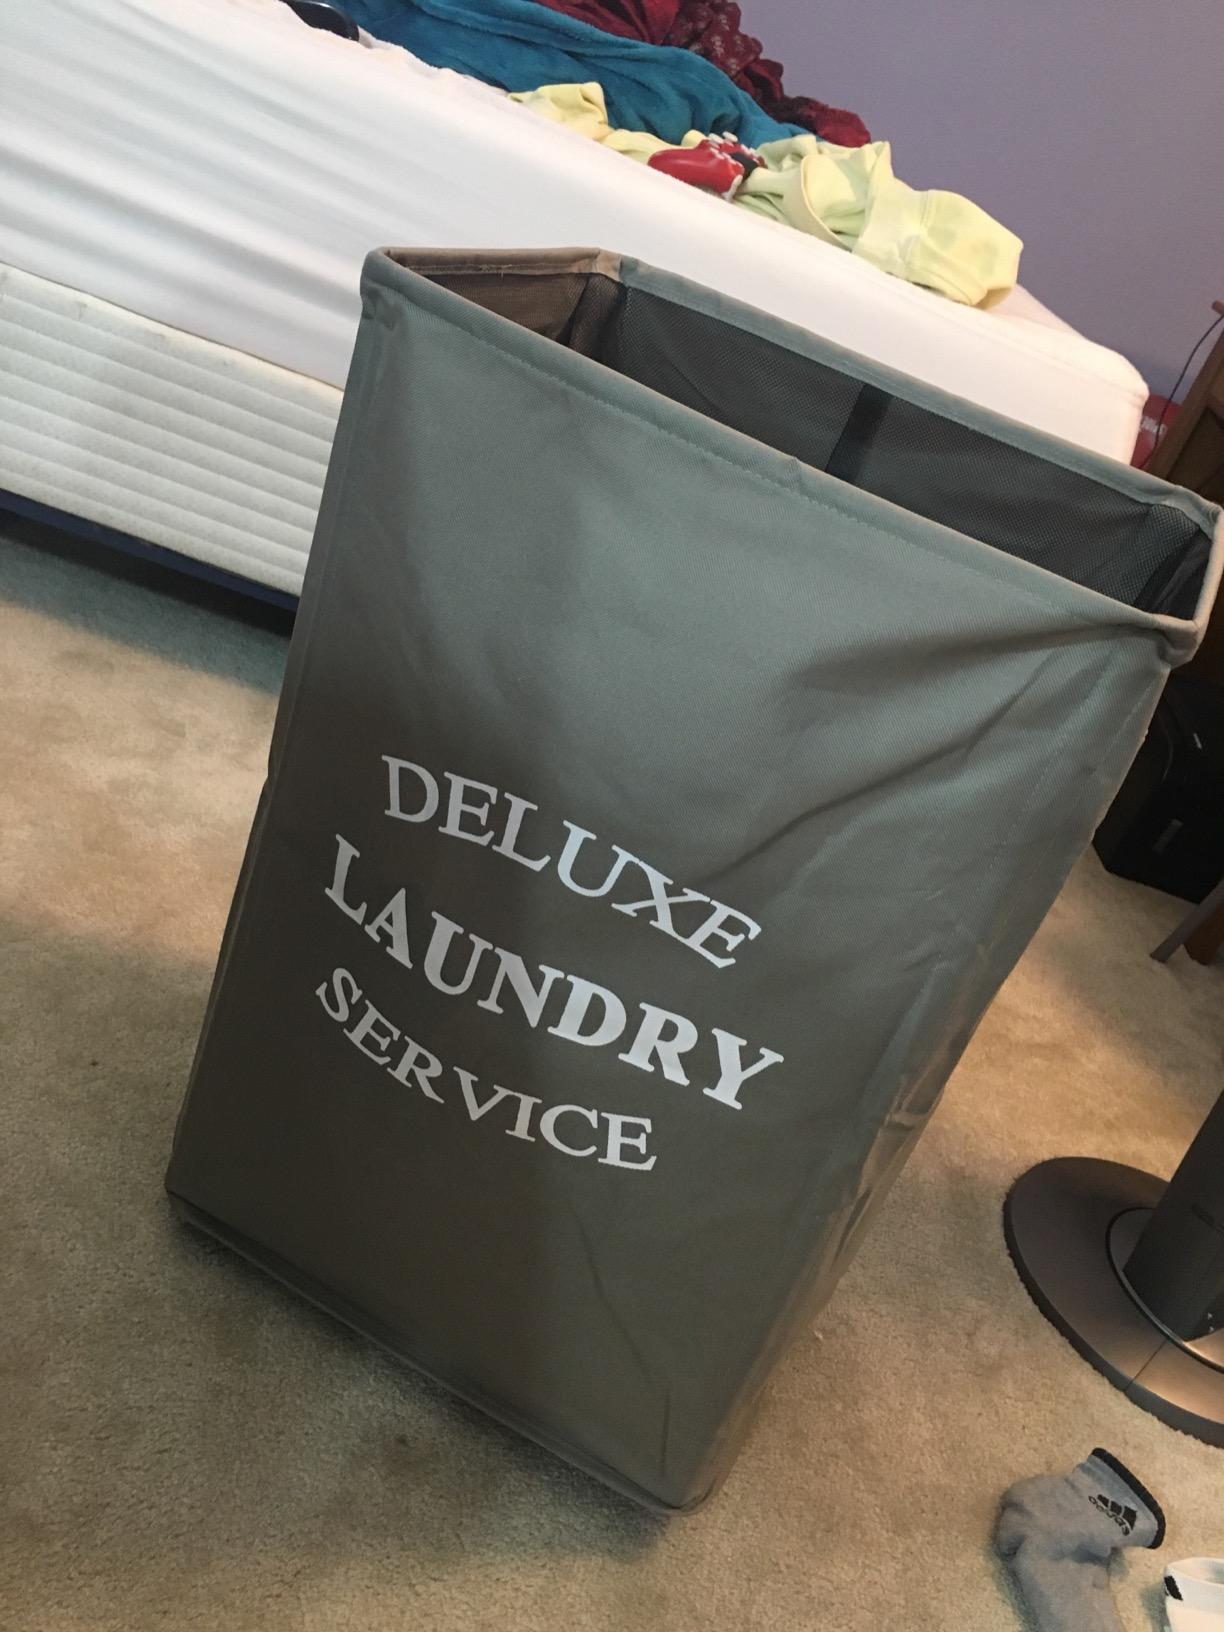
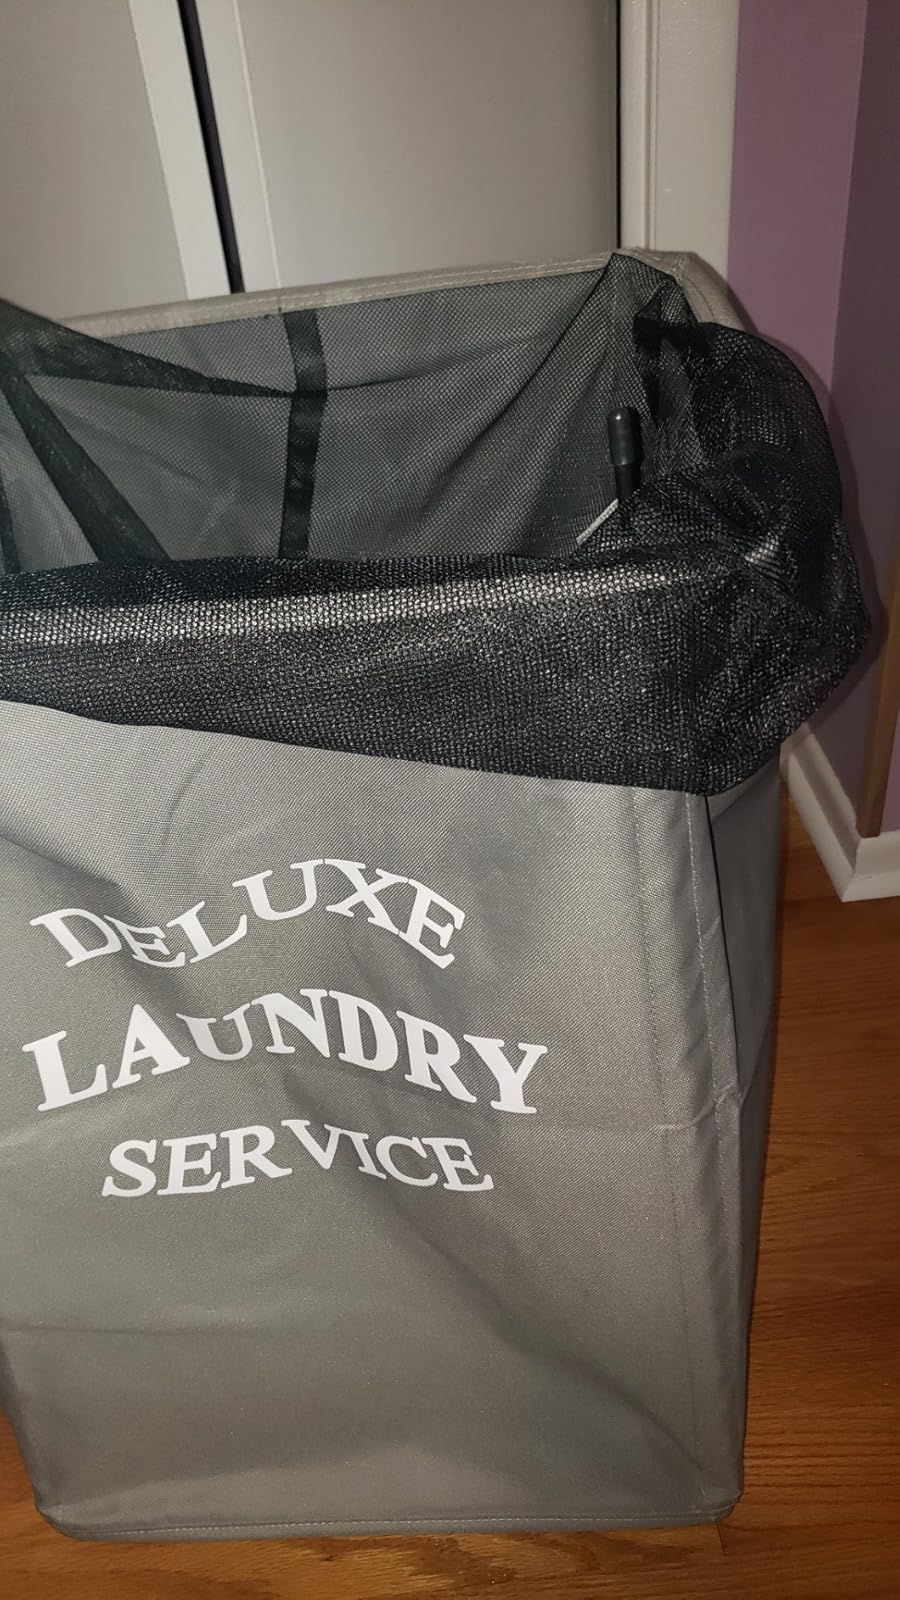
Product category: items_hamper
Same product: yes